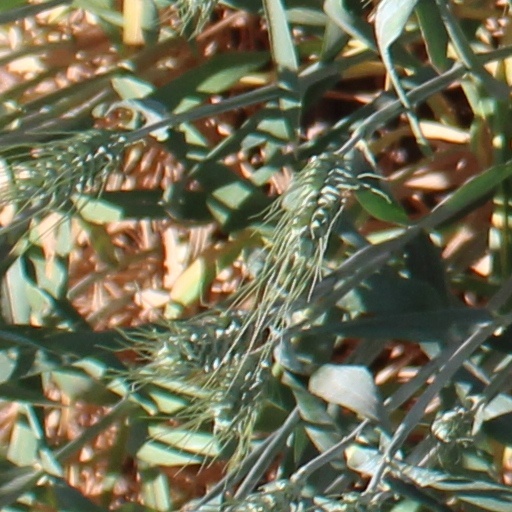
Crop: wheat